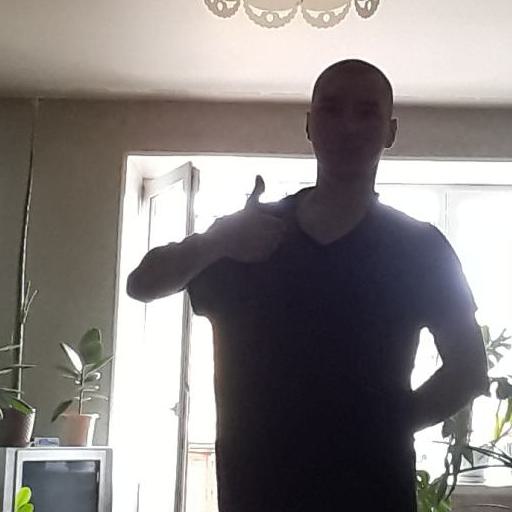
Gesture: like